Milbank

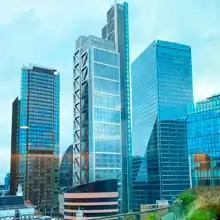
Milbank's London office, located at 100 Liverpool Street, City of London

In 1998, Milbank Partner John Gellene was convicted for knowingly and fraudulently making false declarations under penalty of perjury during the 1994 Bankruptcy case of Bucyrus-Erie. Gellene was sentenced to prison time and Milbank had to disgorge $1.8 million in fees.